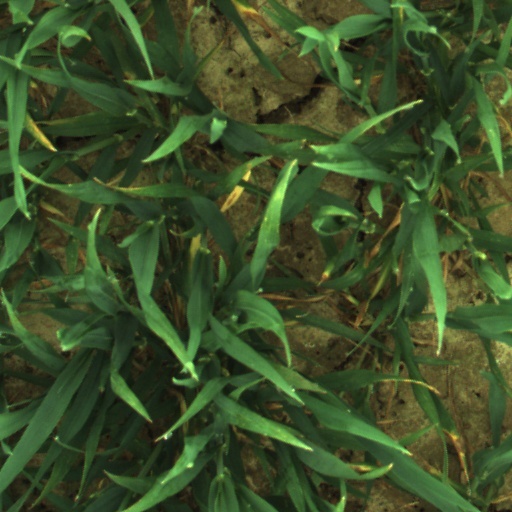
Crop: wheat